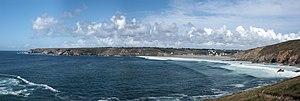
Plogoff (Brittany, France)
Le purgatoire, thème propre au christianisme, a inspiré les artistes, les écrivains et les traditions populaires.